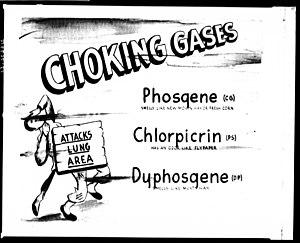
Affiche pédagogique militaire alertant les soldats sur les risques de gaz de combat (Gaz asphyxiants en l’occurrence) ciblant selon l'affiche les poumons
Une arme chimique est une arme spécialisée qui utilise des substances conçues pour infliger des blessures ou pour tuer des êtres vivants du fait de leurs propriétés chimiques ou de leur toxicité.